Ravine Flyer II

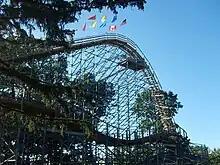
Ravine Flyer II's lift hill and final airtime hills

Ravine Flyer II is a hybrid wooden roller coaster located at Waldameer & Water World in Erie, Pennsylvania. It was ranked as the Best New Ride of 2008 by the "Amusement Today" magazine. Ravine Flyer II was built on the site of the park's old Ravine Flyer roller coaster, which was dismantled in 1938 after a man died on it. Initial concepts for the replacement ride were developed by Custom Coasters International in the early 1990s, further developed by Dennis McNulty several years later, then finalized and constructed by The Gravity Group, with Jeff Mason overseeing construction.